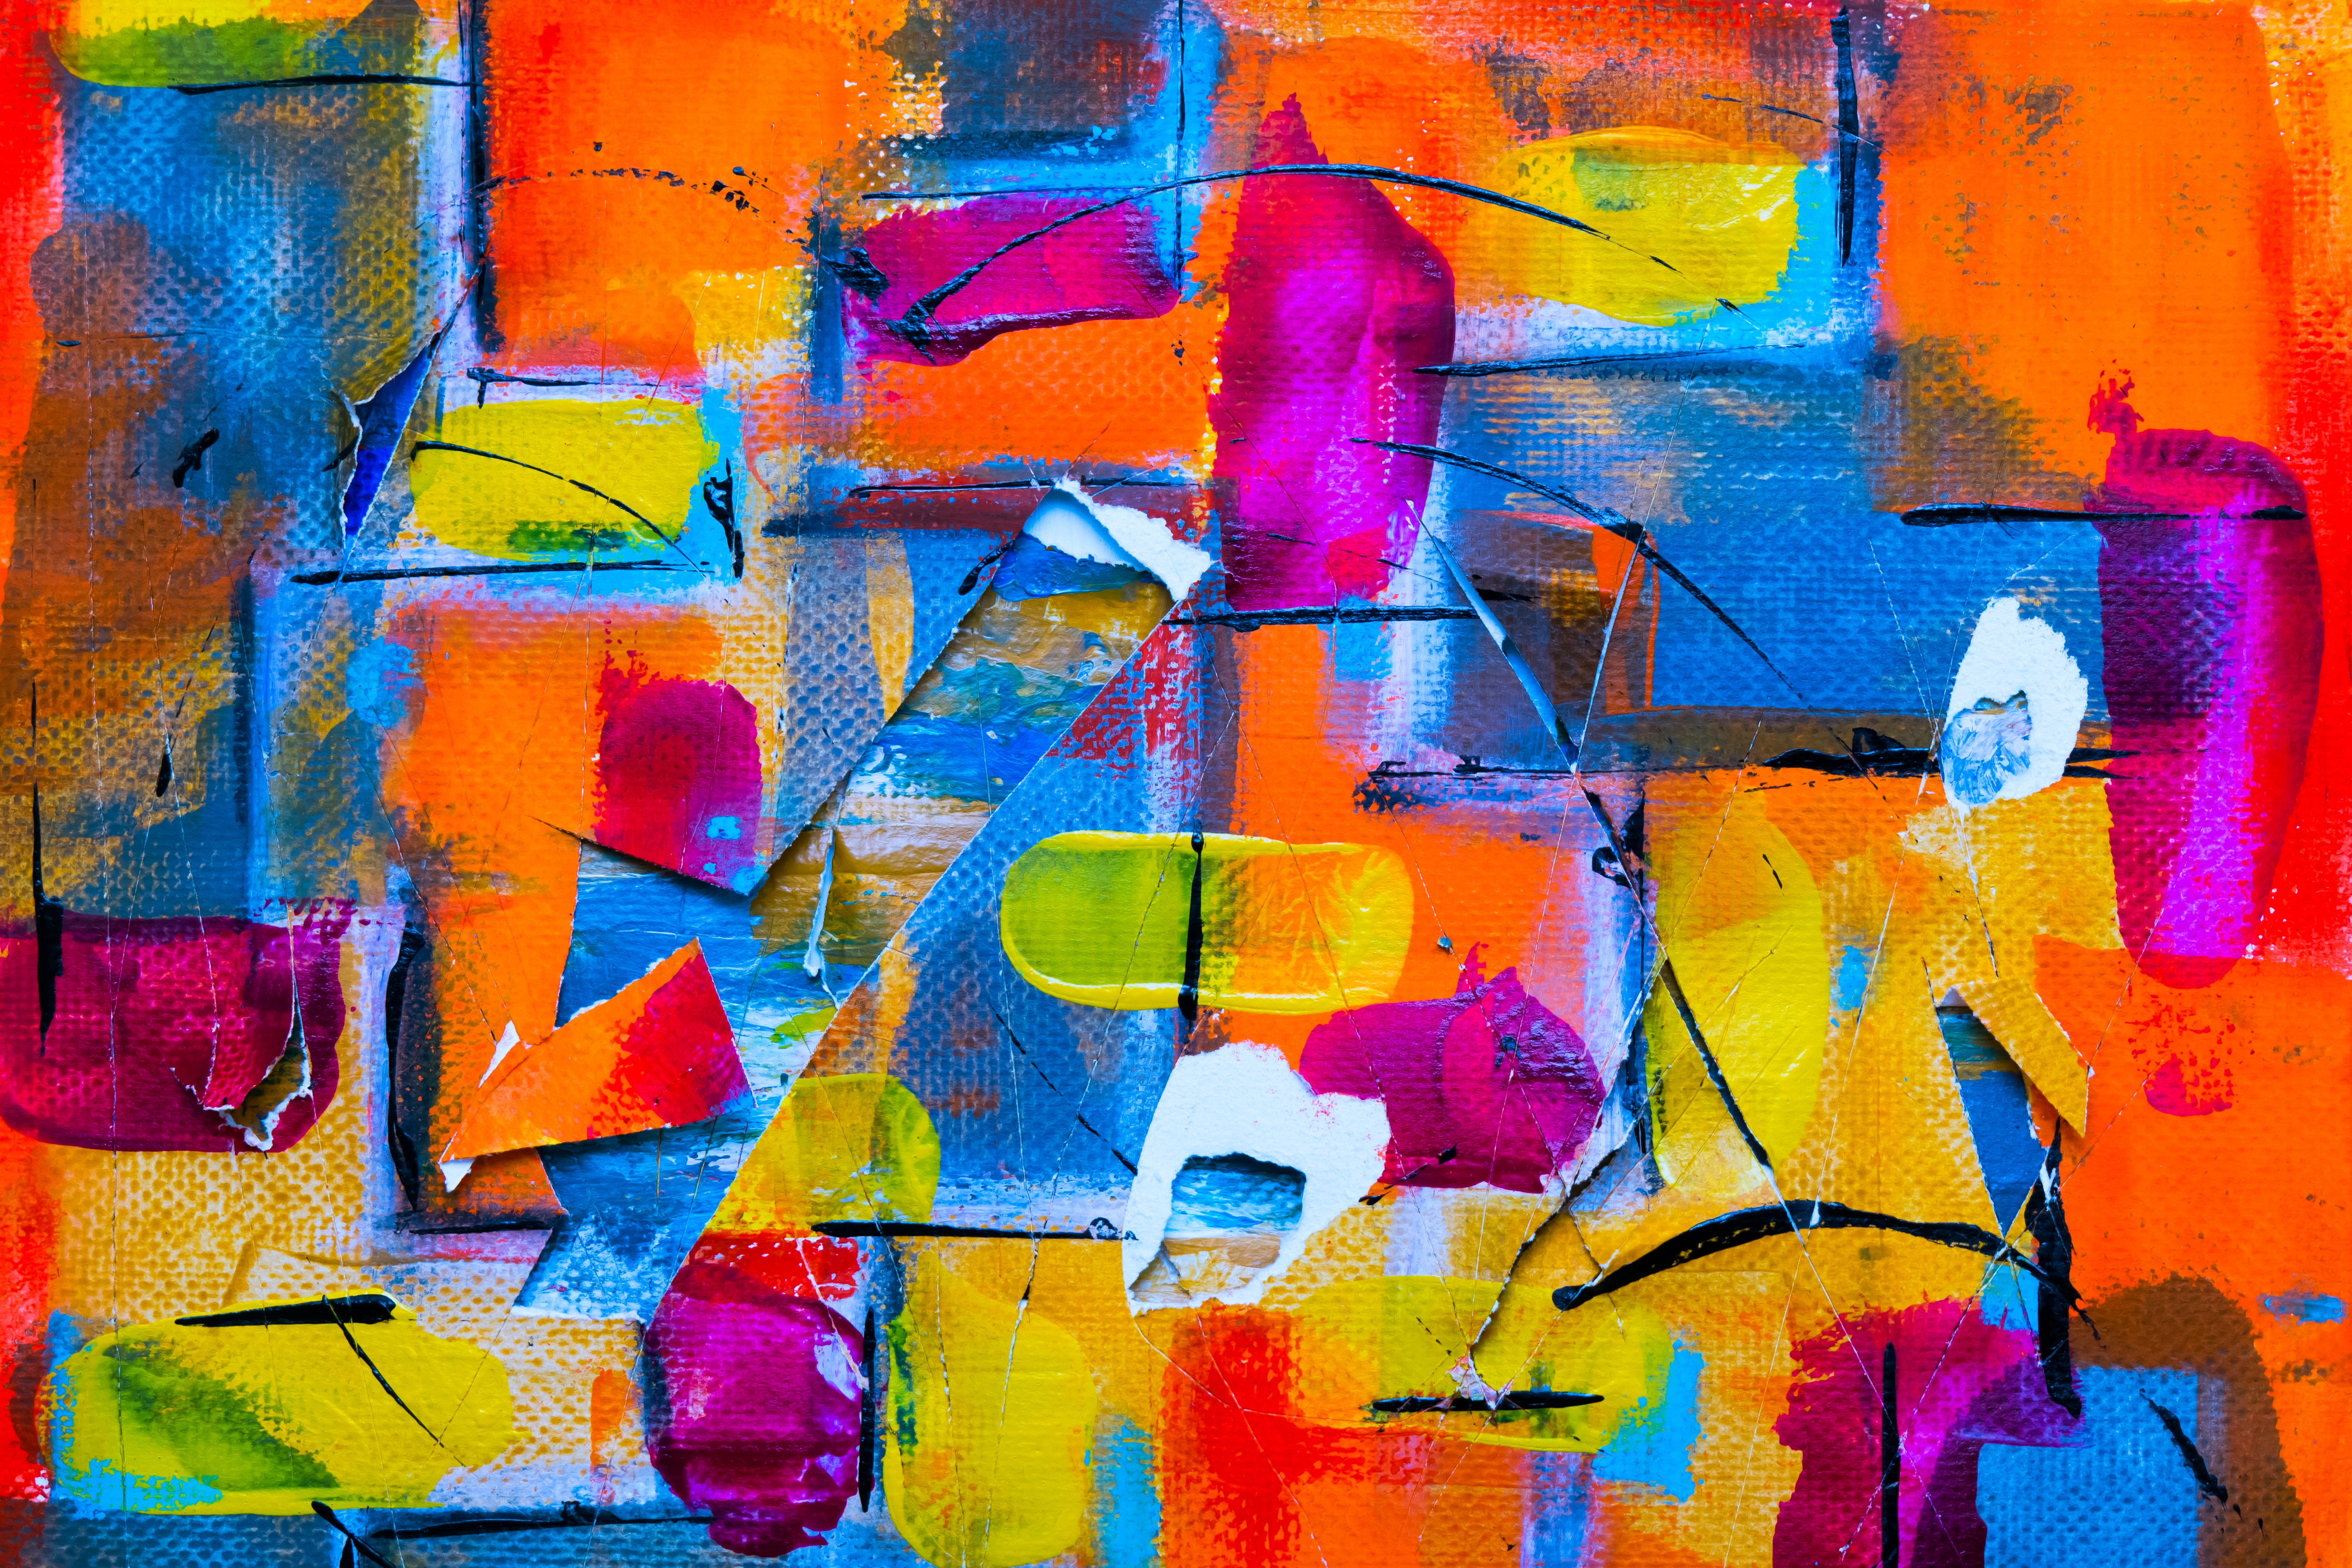
modern art, art, acrylic paint, visual arts, painting, line, paint, child art, Tints and shades, Colorfulness